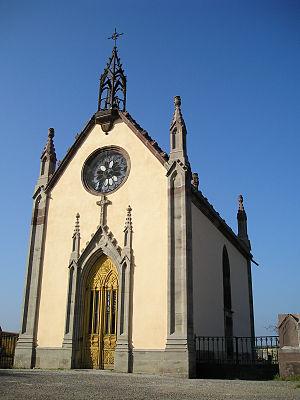
La chapelle XIXème de cimetière de Meurcourt
Meurcourt est une commune française située dans le département de la Haute-Saône, en région Bourgogne-Franche-Comté.
La liste des chapelles de Haute-Saône présente les chapelles situées sur le territoire des communes du département français de Haute-Saône. Il est fait état des diverses protections dont elles peuvent bénéficier et, notamment, les inscriptions et classements au titre des monuments historiques.